Poecilotheria metallica

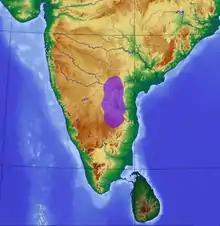
Distribution of "Poecilotheria metallica"

"Poecilotheria metallica" is found only in a small area of less than , a reserve forest that is nonetheless highly disturbed. Surveys of adjacent forest have failed to observe this species. The type specimen was discovered in a railway timber yard in Gooty about 100 km southwest of its known range, but it is believed to have been transported there by train. In 2019 multiple individuals were sighted in the reserved forest near Gingee thus extending its range to the Eastern ghats of Tamil Nadu.